King Ottokar's Sceptre

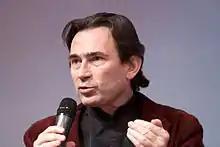
Hergé biographer Benoît Peeters "(pictured, 2010)" felt that "King Ottokar's Sceptre" showed "a political maturity".

"King Ottokar's Sceptre" was not the first Tintin adventure to draw specifically on contemporary events; Hergé had for instance previously made use of the 1931 Japanese invasion of Manchuria as a political backdrop for the setting in "The Blue Lotus". This time, Hergé had closely observed the unfolding events surrounding the expansionist policies of Nazi Germany. In producing this story, he was particularly influenced by the "Anschluss", the annexation of Austria by Nazi Germany in March 1938. The Munich Agreement and the subsequent Nazi invasion of the Sudetenland followed in October 1938. Three weeks after "King Ottokar's Sceptre" finished serialisation, Germany invaded Poland. By this point, the threat to Belgian sovereignty posed by Nazi expansionism was becoming increasingly clear. By 1939, the events surrounding the Italian annexation of Albania made Hergé insist his editor publish the work to take advantage of current events as he felt "Syldavia is Albania". Later Hergé denied that he had just one country in mind.